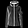
Label: Coat